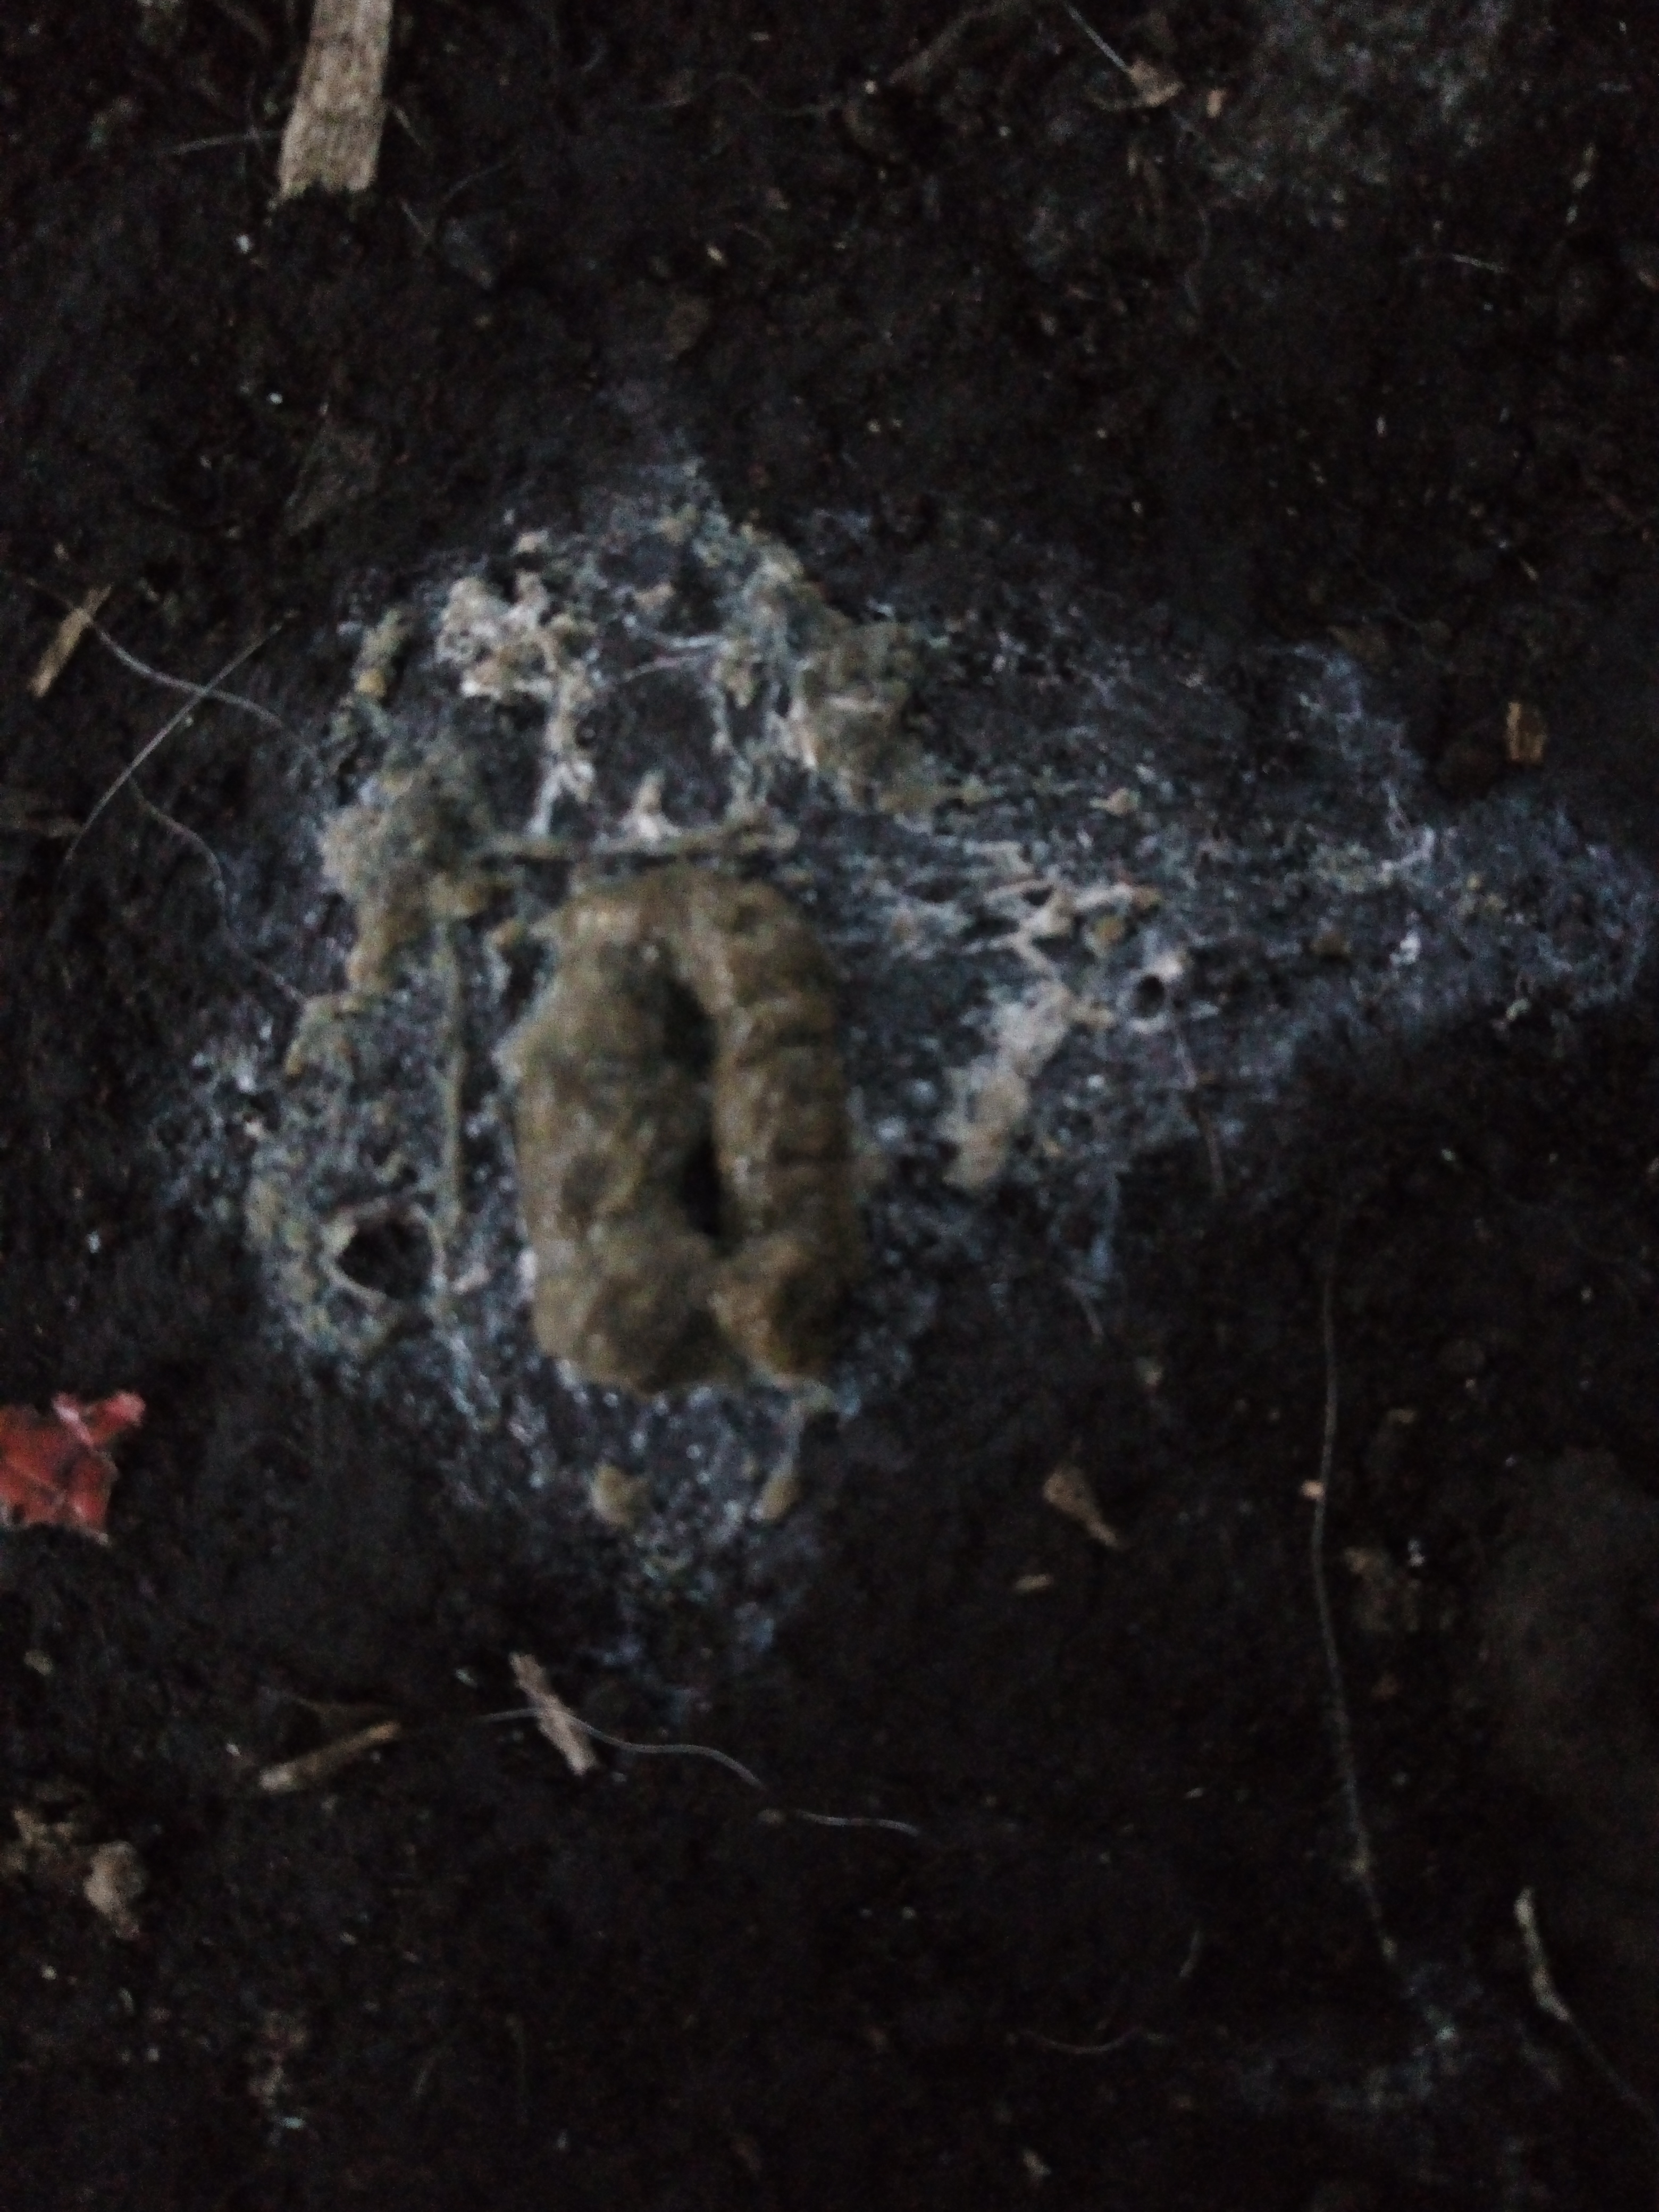
PCR-confirmed diagnosis: Healthy